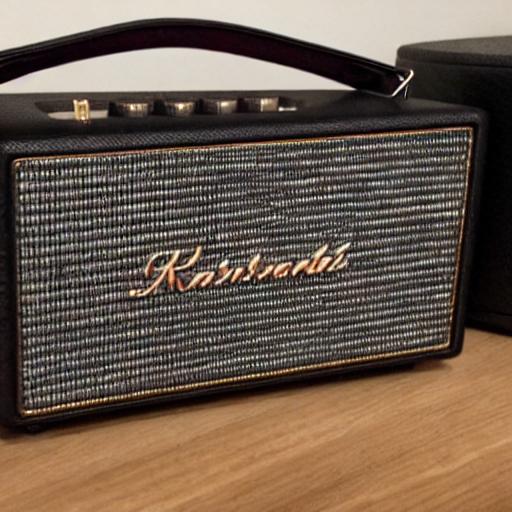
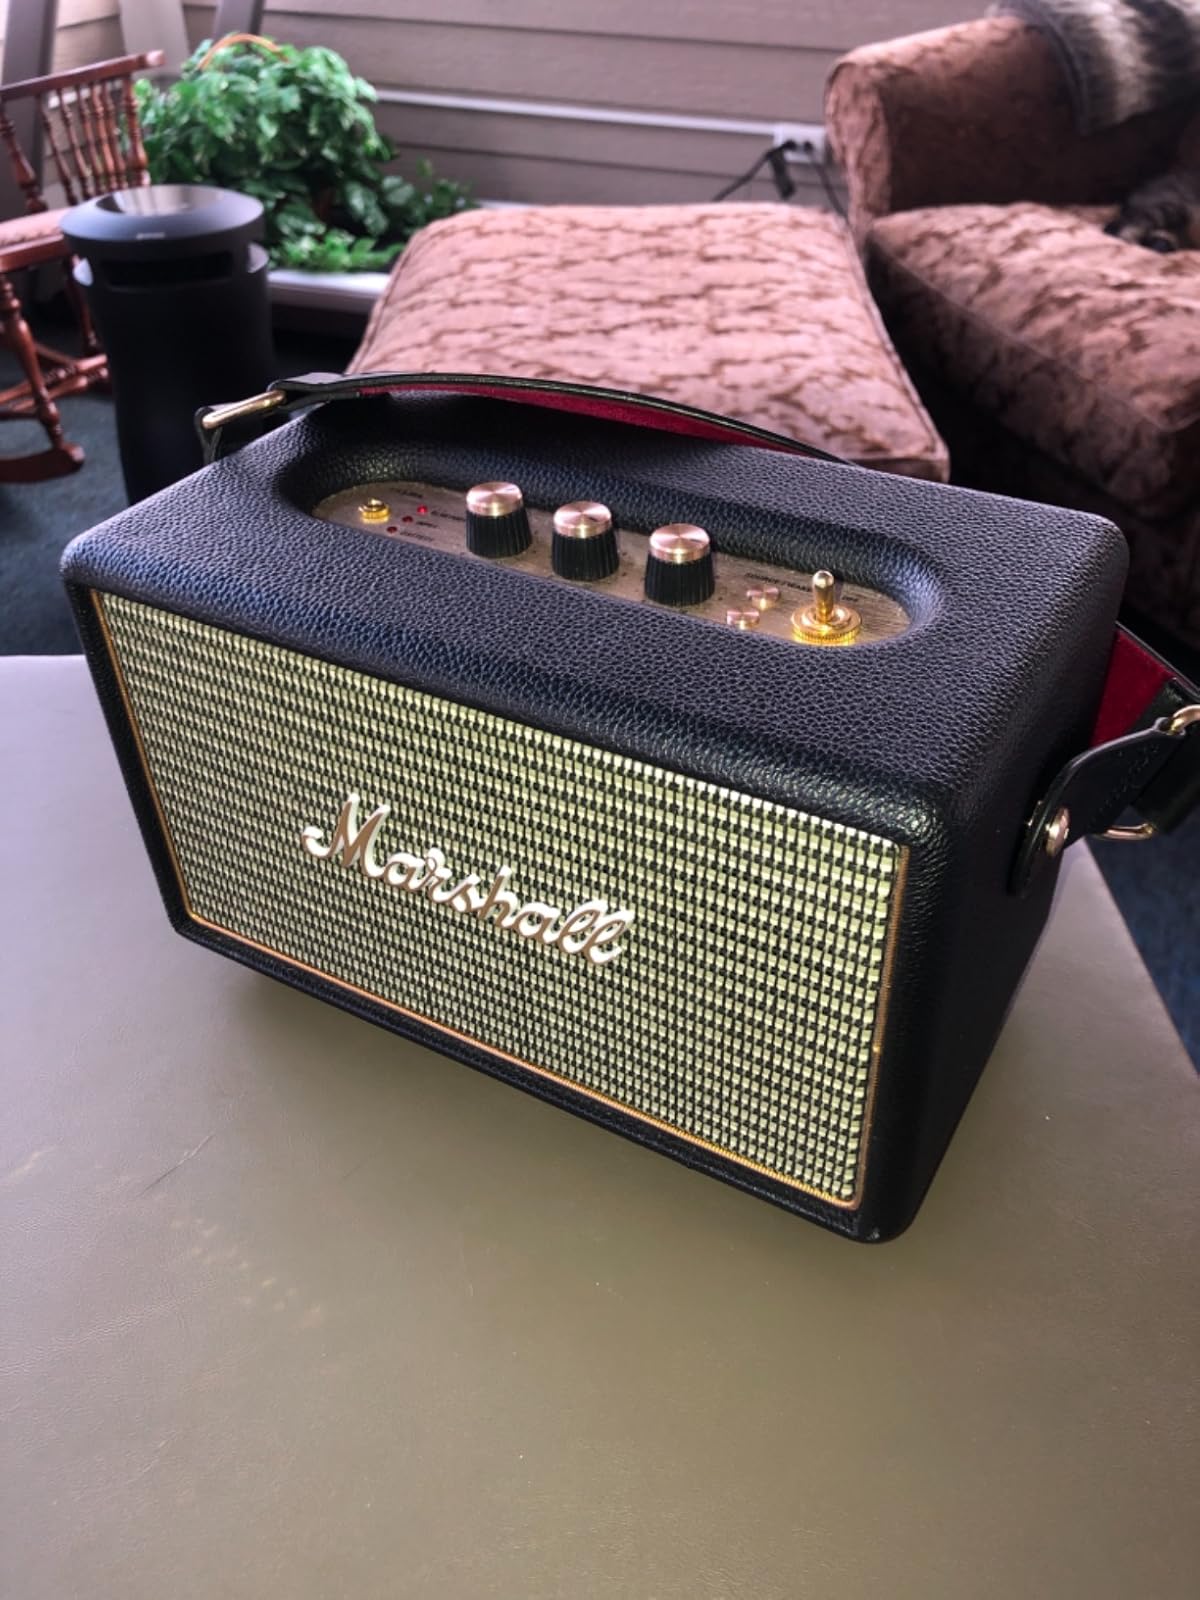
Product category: speaker
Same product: no